Billings Mustangs

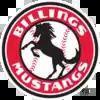
Previous Logo until 2024

The Mustangs joined the Class C Pioneer League in 1948, then a full-season league. The club was founded by Brown Derby founder Bob Cobb, a Billings native who enlisted Hollywood stars such as Bing Crosby, Cecil B. DeMille, Robert Taylor, and Barbara Stanwyck to purchase stock at $500 to $1,000 apiece to help launch the club. Local residents also purchased stock to help fund $100,000 in upgrades to Billings' Athletic Park, which was renamed for Cobb.